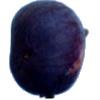
Label: fig